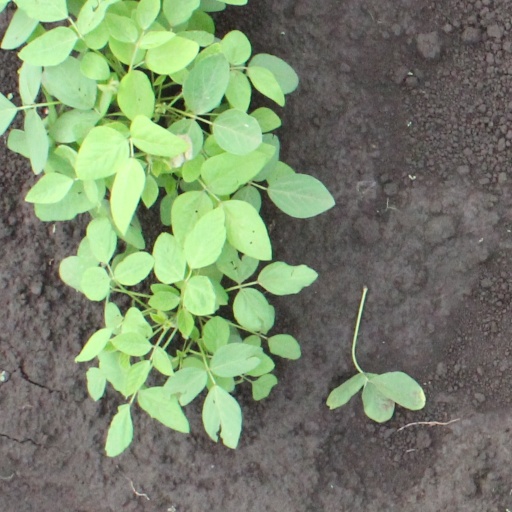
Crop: soybean